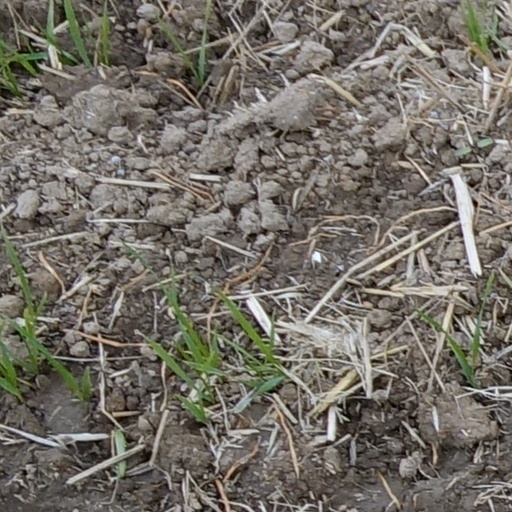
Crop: wheat